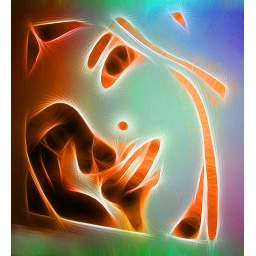
Mural on a student's wall bedroom in glasgow